Taharqa

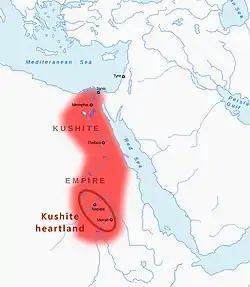
Kushite heartland, and Kushite Empire of the 25th dynasty of Egypt, under Taharqa

Therefore, Taharqa says that King Shebitku, who was very fond of him, brought him with him to Egypt and during that trip he had the opportunity to see the deplorable state of the temple of Amun at Kawa, an event he remembered after becoming king. But on Kawa V Taharqa says that sometime after his arrival in Egypt under a different king whom this time he chose not to name, there occurred the death of this monarch (Shabaka here) and then his own accession to the throne occurred. Taharqa's evasiveness on the identity of his predecessor suggests that he assumed power in an irregular fashion and chose to legitimise his kingship by conveniently stating the possible fact or propaganda that Shebitku favoured him "more than all his brothers and all his children."